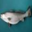
Label: trout